The Front Page (1974 film)

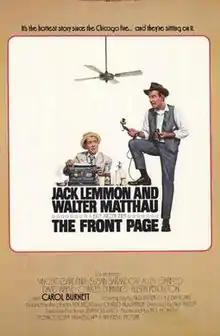
Theatrical release poster

The Front Page is a 1974 American black comedy-drama film directed by Billy Wilder, and starring Jack Lemmon and Walter Matthau. The screenplay by Wilder and I. A. L. Diamond is based on Ben Hecht and Charles MacArthur's 1928 play of the same name (which inspired several other films, such as 1931's "The Front Page", the 1940 comedy "His Girl Friday" and televised movies and series episodes).